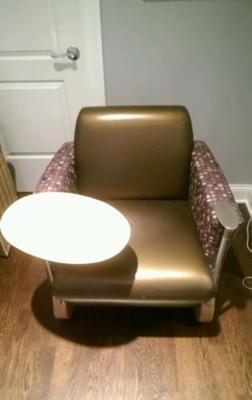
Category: chair